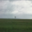
Label: plain